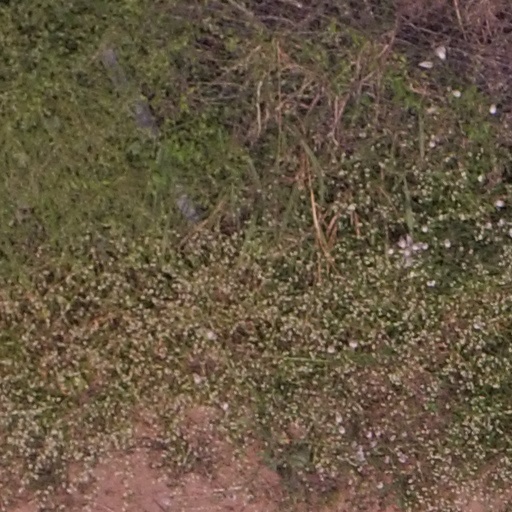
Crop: maize; corn